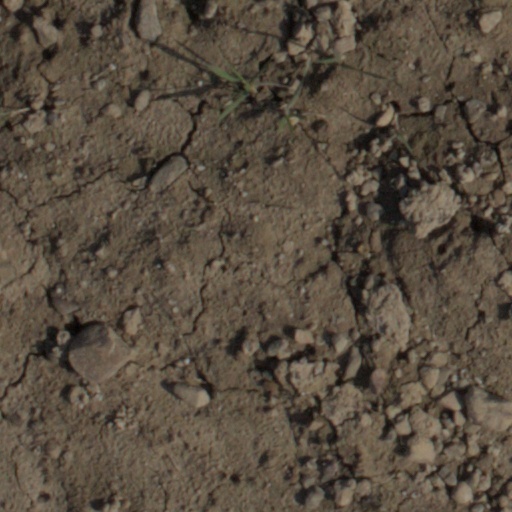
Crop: wheat